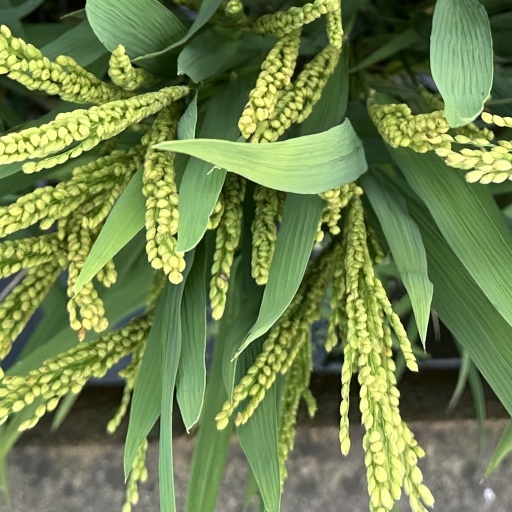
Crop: rice